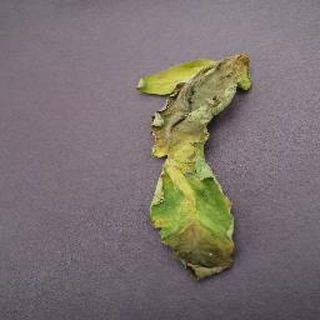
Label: tomato_late_blight